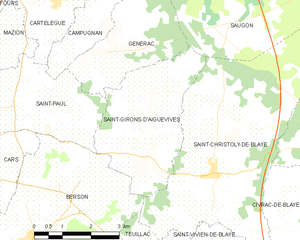
Saint-Girons-d'Aiguevives est une commune du Sud-Ouest de la France, située dans le département de la Gironde, en région Nouvelle-Aquitaine.